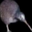
Label: bird